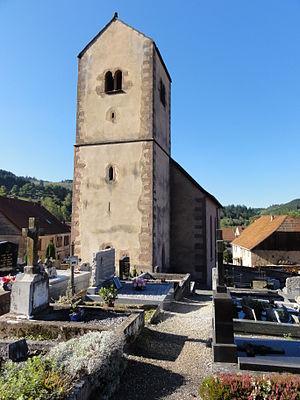
Fouday est une commune française située dans le département du Bas-Rhin, en région Grand Est.
L'église protestante de Fouday est un monument historique situé à Fouday, dans le département français du Bas-Rhin.